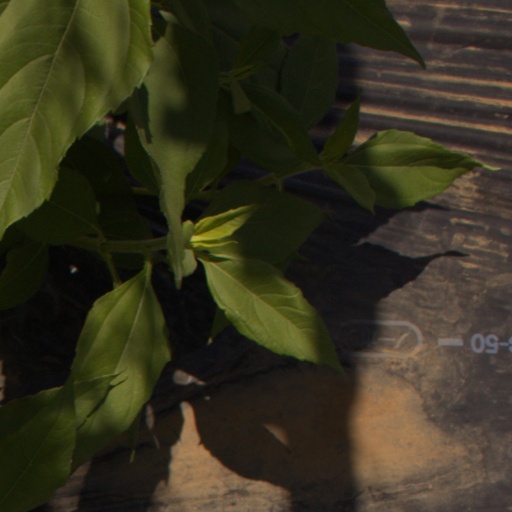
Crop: Jerusalem artichoke